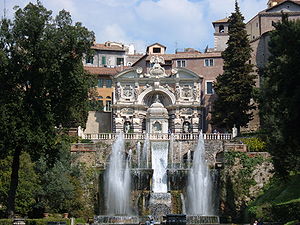
Villa d'Este
Villa d'Este
Villa d'Este er en renæssancevilla med tilhørende haveanlæg i Tivoli øst for Rom. Villaen og haven blev anlagt af kardinal Ippolito II d'Este, der af pave Julius III blev udnævnt til statholder i Tivoli. Kardinalen havde store planer for sin residens, som blev indrettet i et gammel benediktinerkloster, der blev omdannet efter renæssancens idealer. Ikke mindst blev der anlagt en stor have, der er præget af utallige springvand.